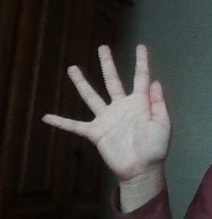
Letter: sheen